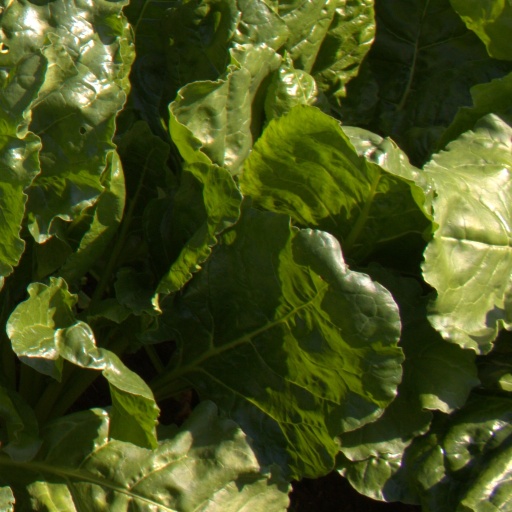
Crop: sugar beet